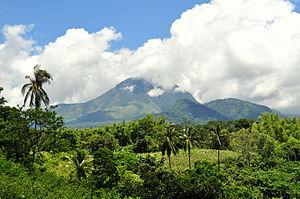
Photo d'un des sommets du volcan Talinis (Cuernos de Negros) prise depuis la municipalité de Dauin, au sud de Dumaguete
Le Cuernos de Negros, aussi appelé Magaso ou Magasu et Talinis, est un volcan des Philippines situé sur l'île de Negros et culminant à 1 862 mètres d'altitude. La date de sa dernière éruption est inconnue mais il présente une importante activité géothermique, notamment avec la présence de plusieurs sources chaudes.